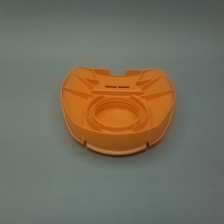
Color: red/orange/pink/fuchsia/brown
Cap type: flip-top cap